Hornsey War Memorial

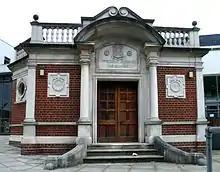
Hornsey War Memorial

Hornsey War Memorial is located in Park Road, Hornsey, in London, in front of the Hornsey Central Neighbourhood Health Centre, formerly the Hornsey Central Hospital, formerly the Hornsey Memorial Hospital. The address in 2023 is 151 Park Rd, London N8 8JD.